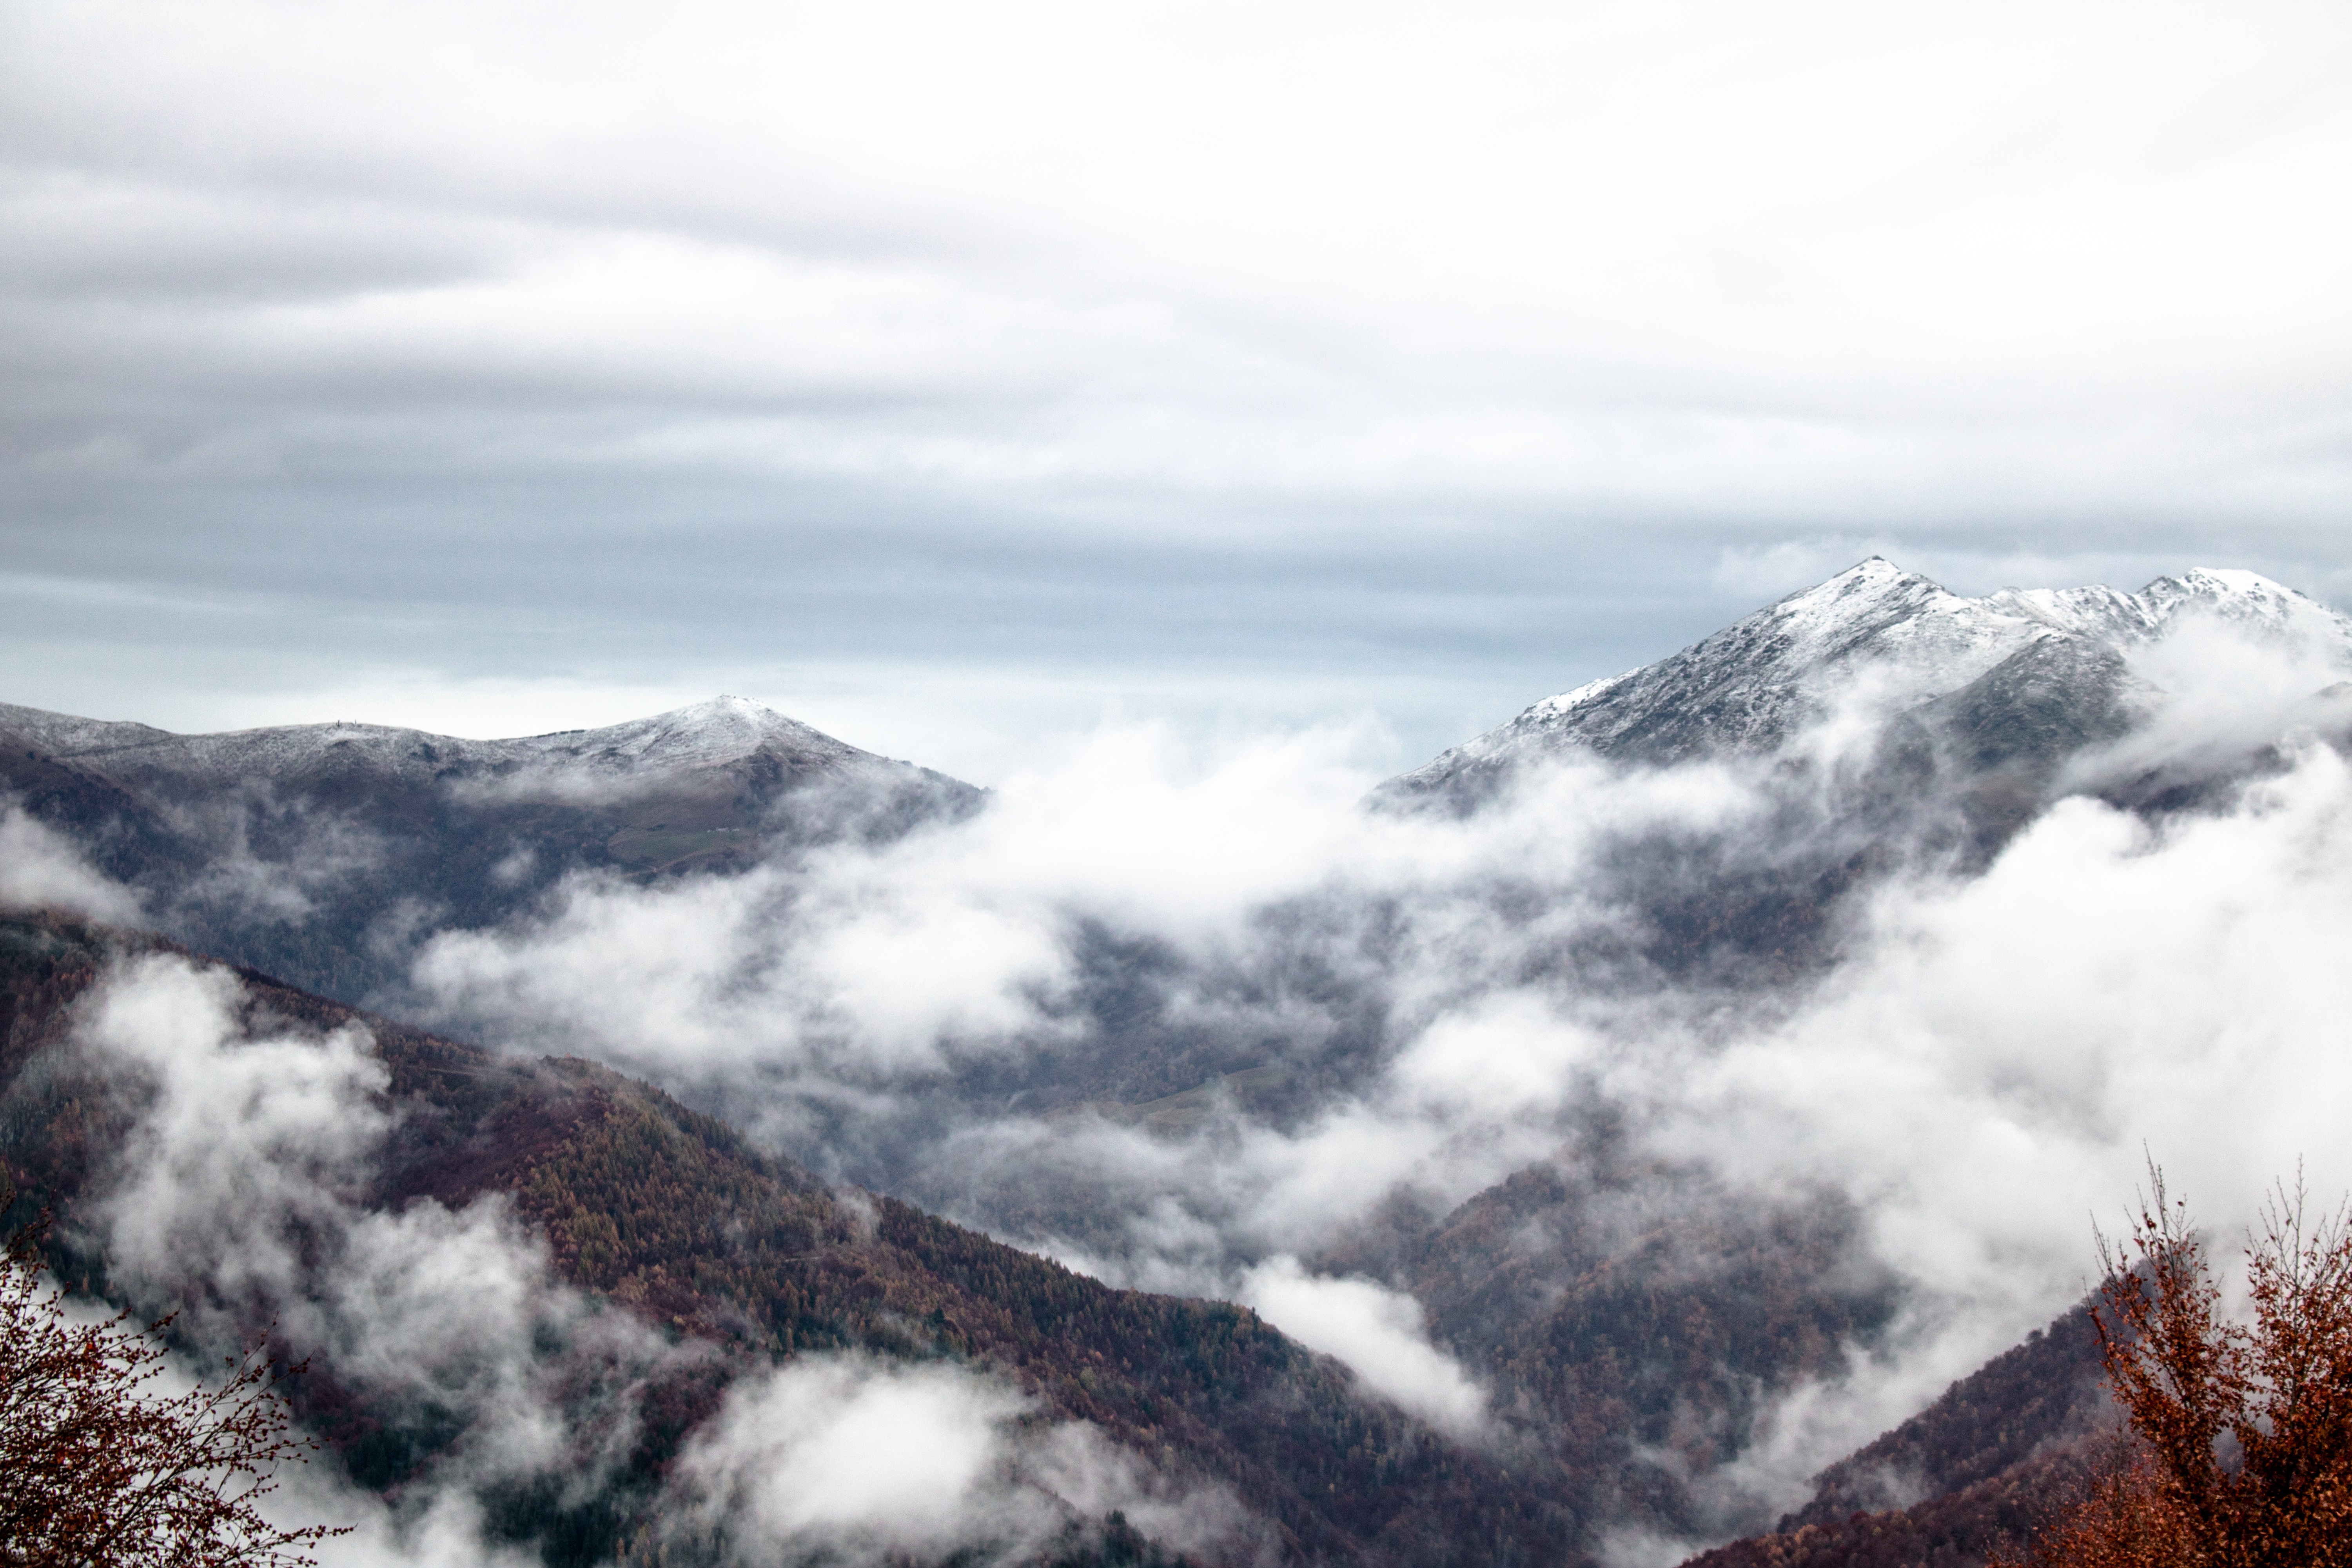
landscape, nature, mountain, snow, winter, cloud, sky, fog, mist, hill, mountain range, weather, ridge, summit, snowpeak, alps, plateau, fell, landform, meteorological phenomenon, geographical feature, atmospheric phenomenon, mountainous landforms, geological phenomenon